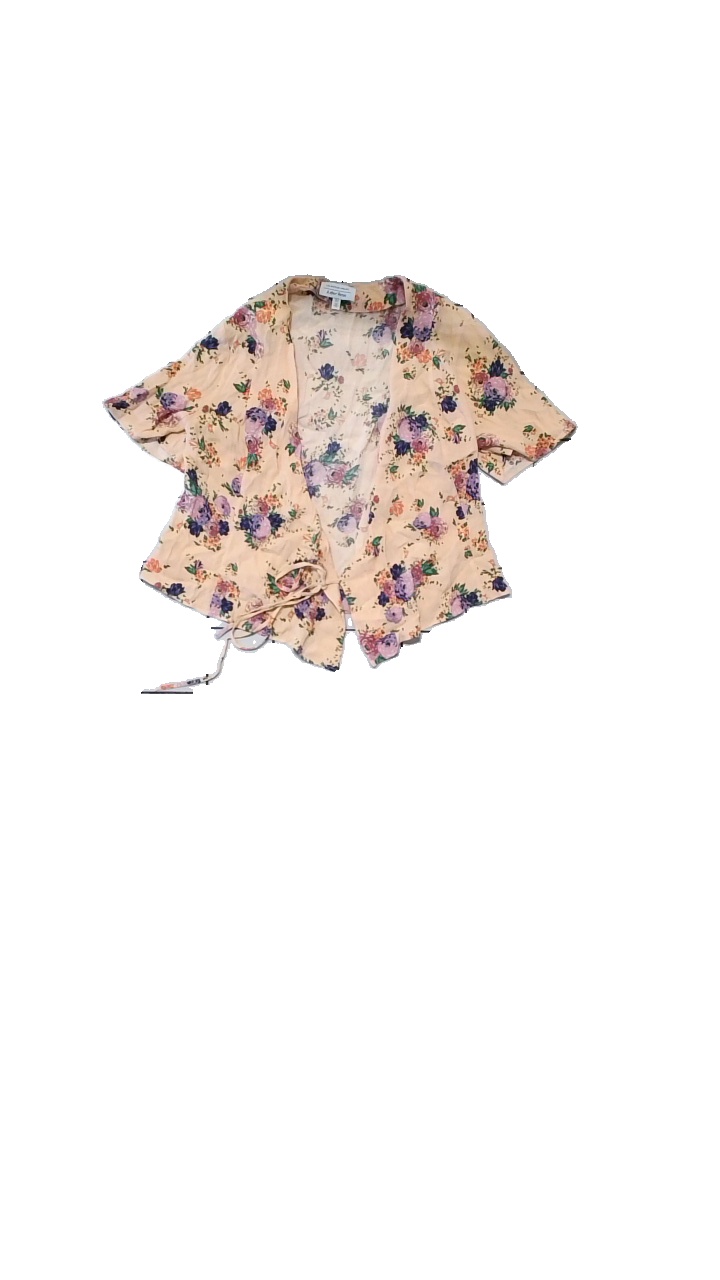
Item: Blouse (Ladies)
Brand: Other Stories (h&m)
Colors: Pink, Purple, Multicolor
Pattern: Floral print
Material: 100% Viscose
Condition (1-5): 4
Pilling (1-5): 4
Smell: Minor
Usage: Reuse
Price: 50-100